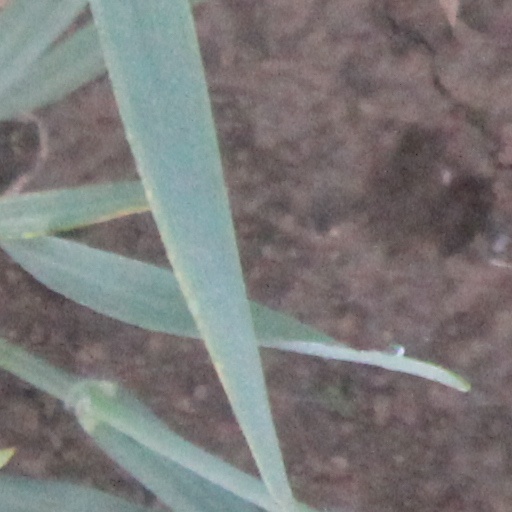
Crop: wheat